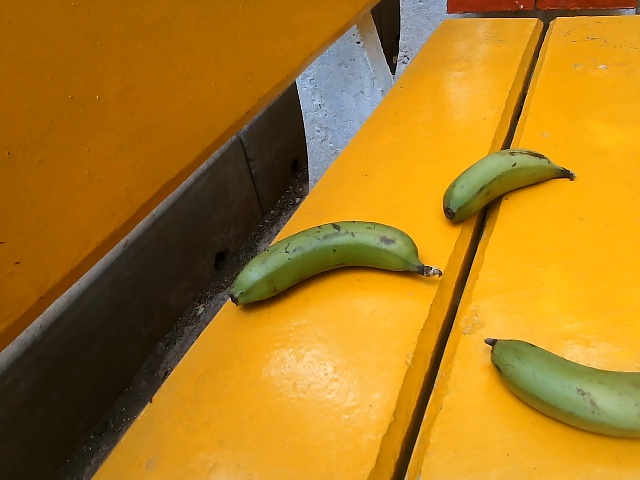
Label: Raw_Banana